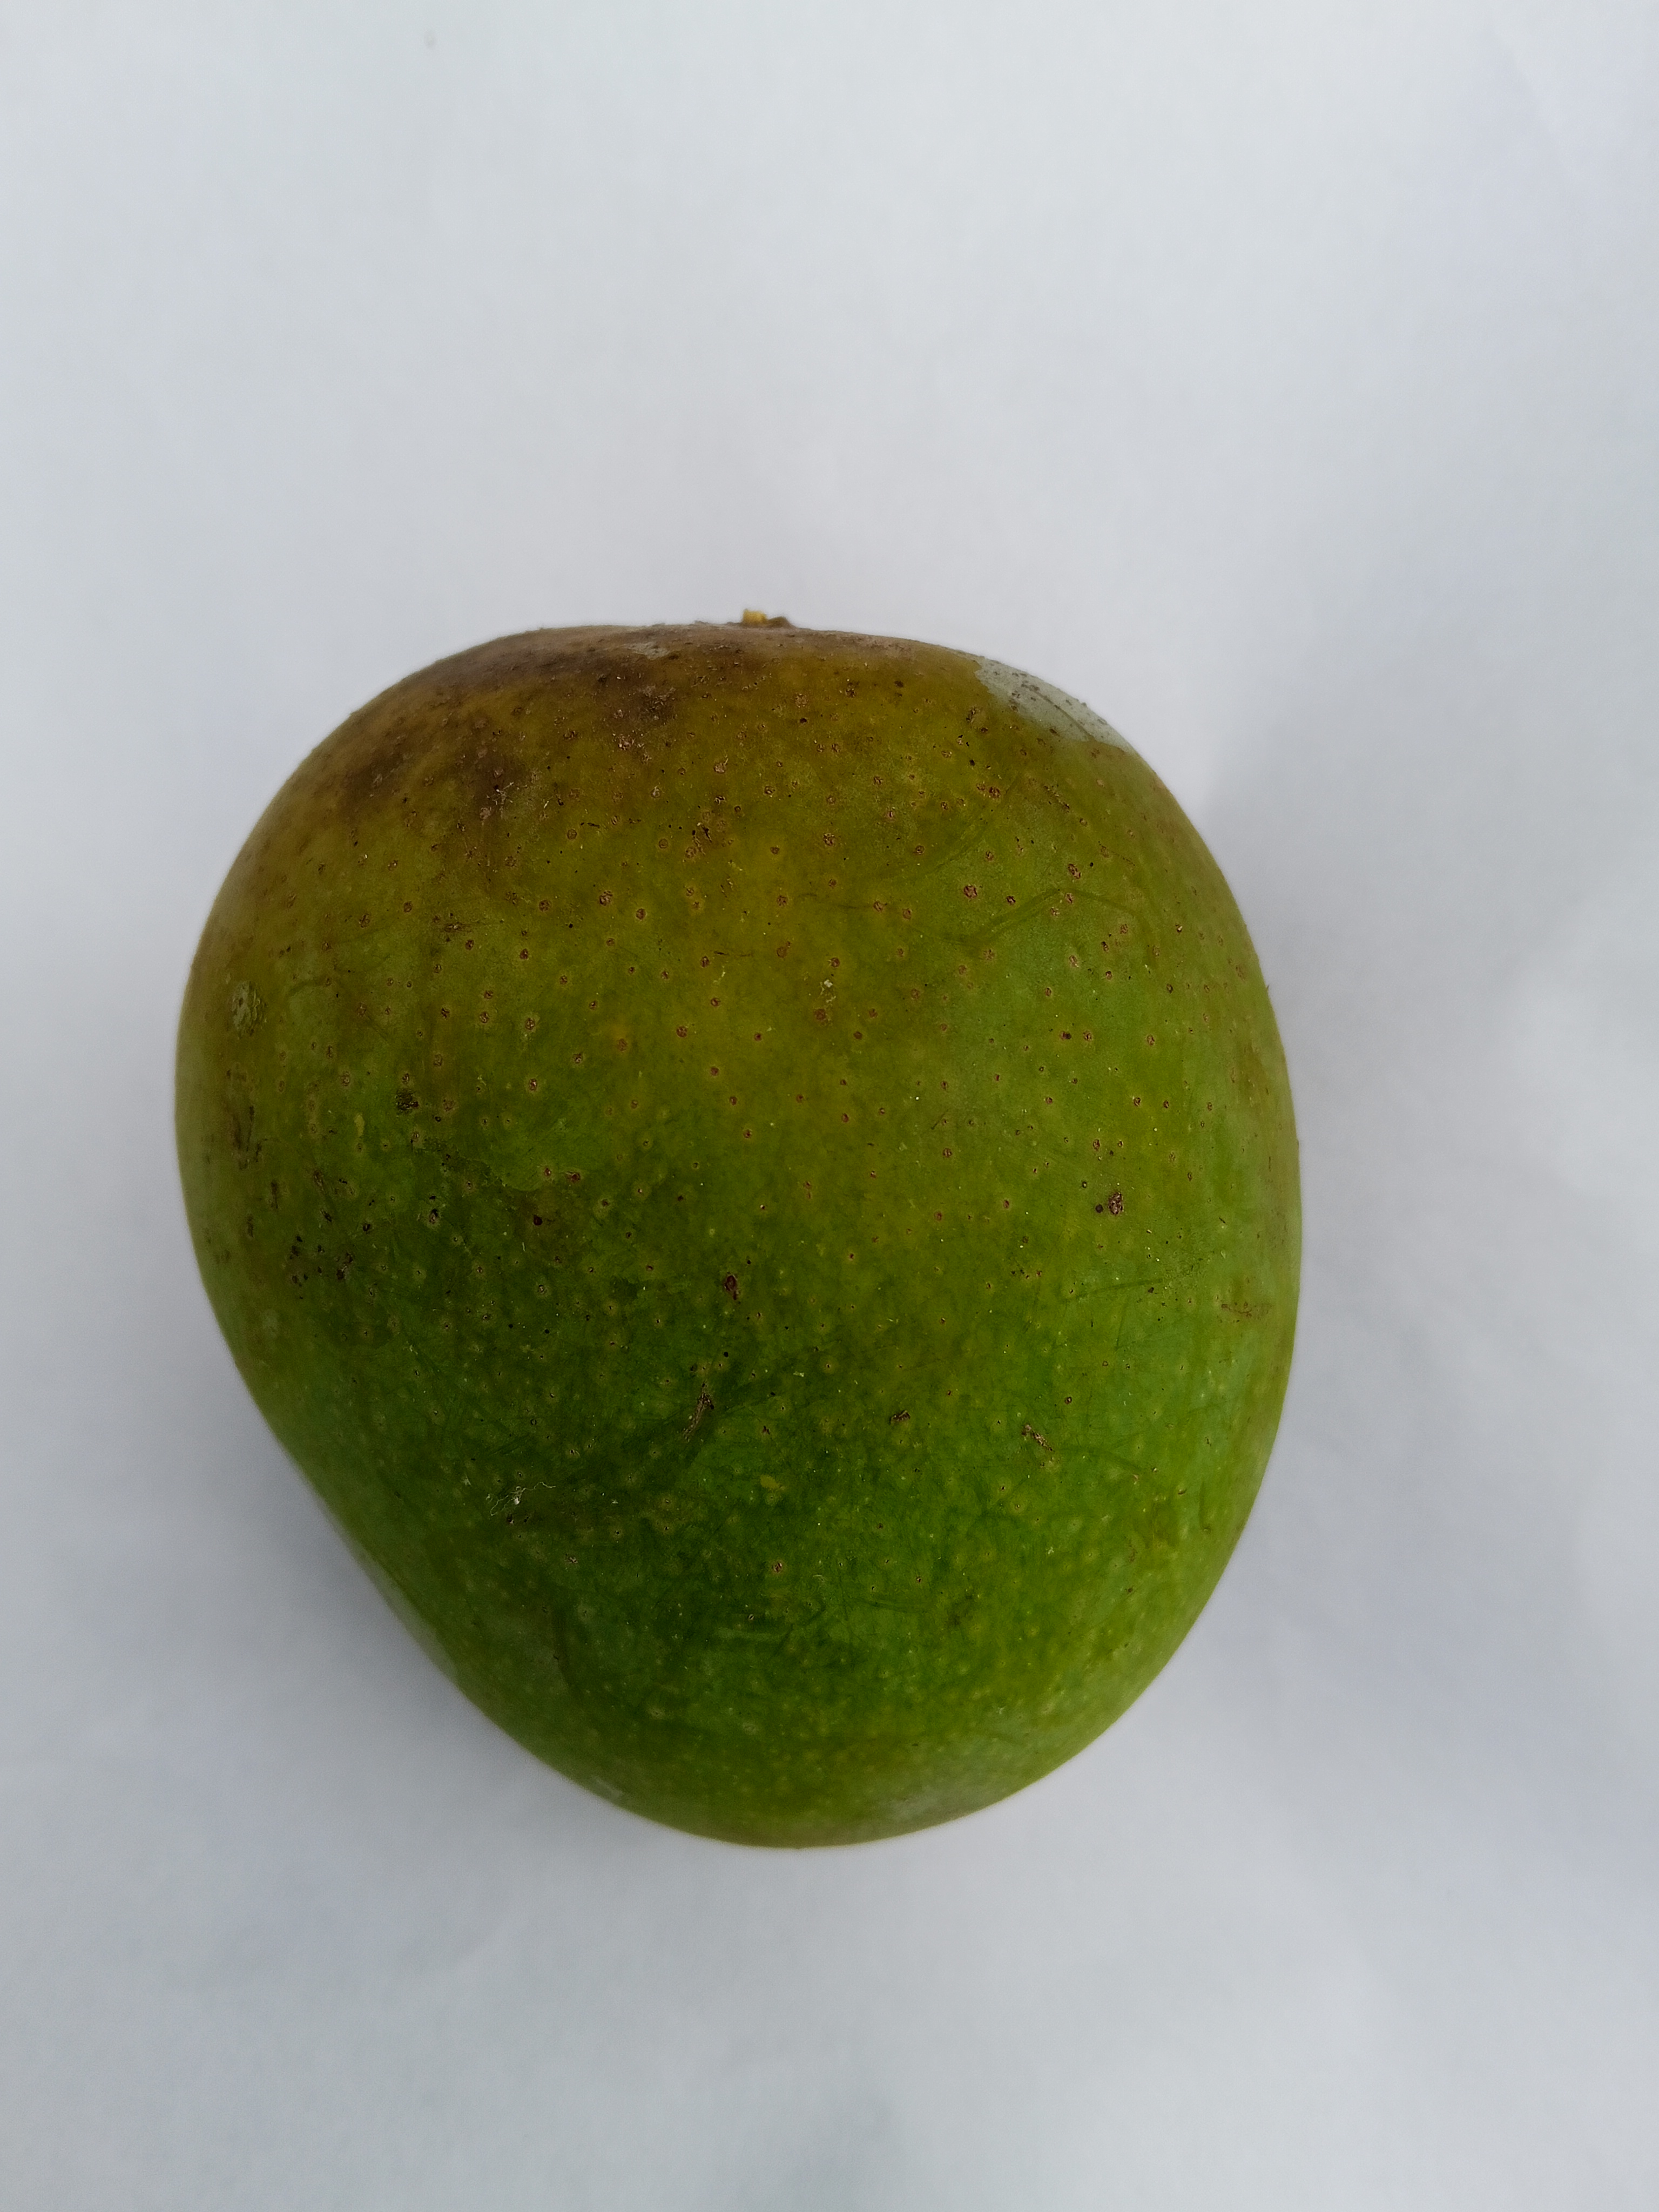
Mango variety: Himsagar